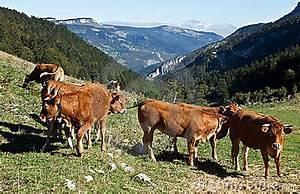
cow